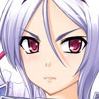
Portrait style: Anime Portrait